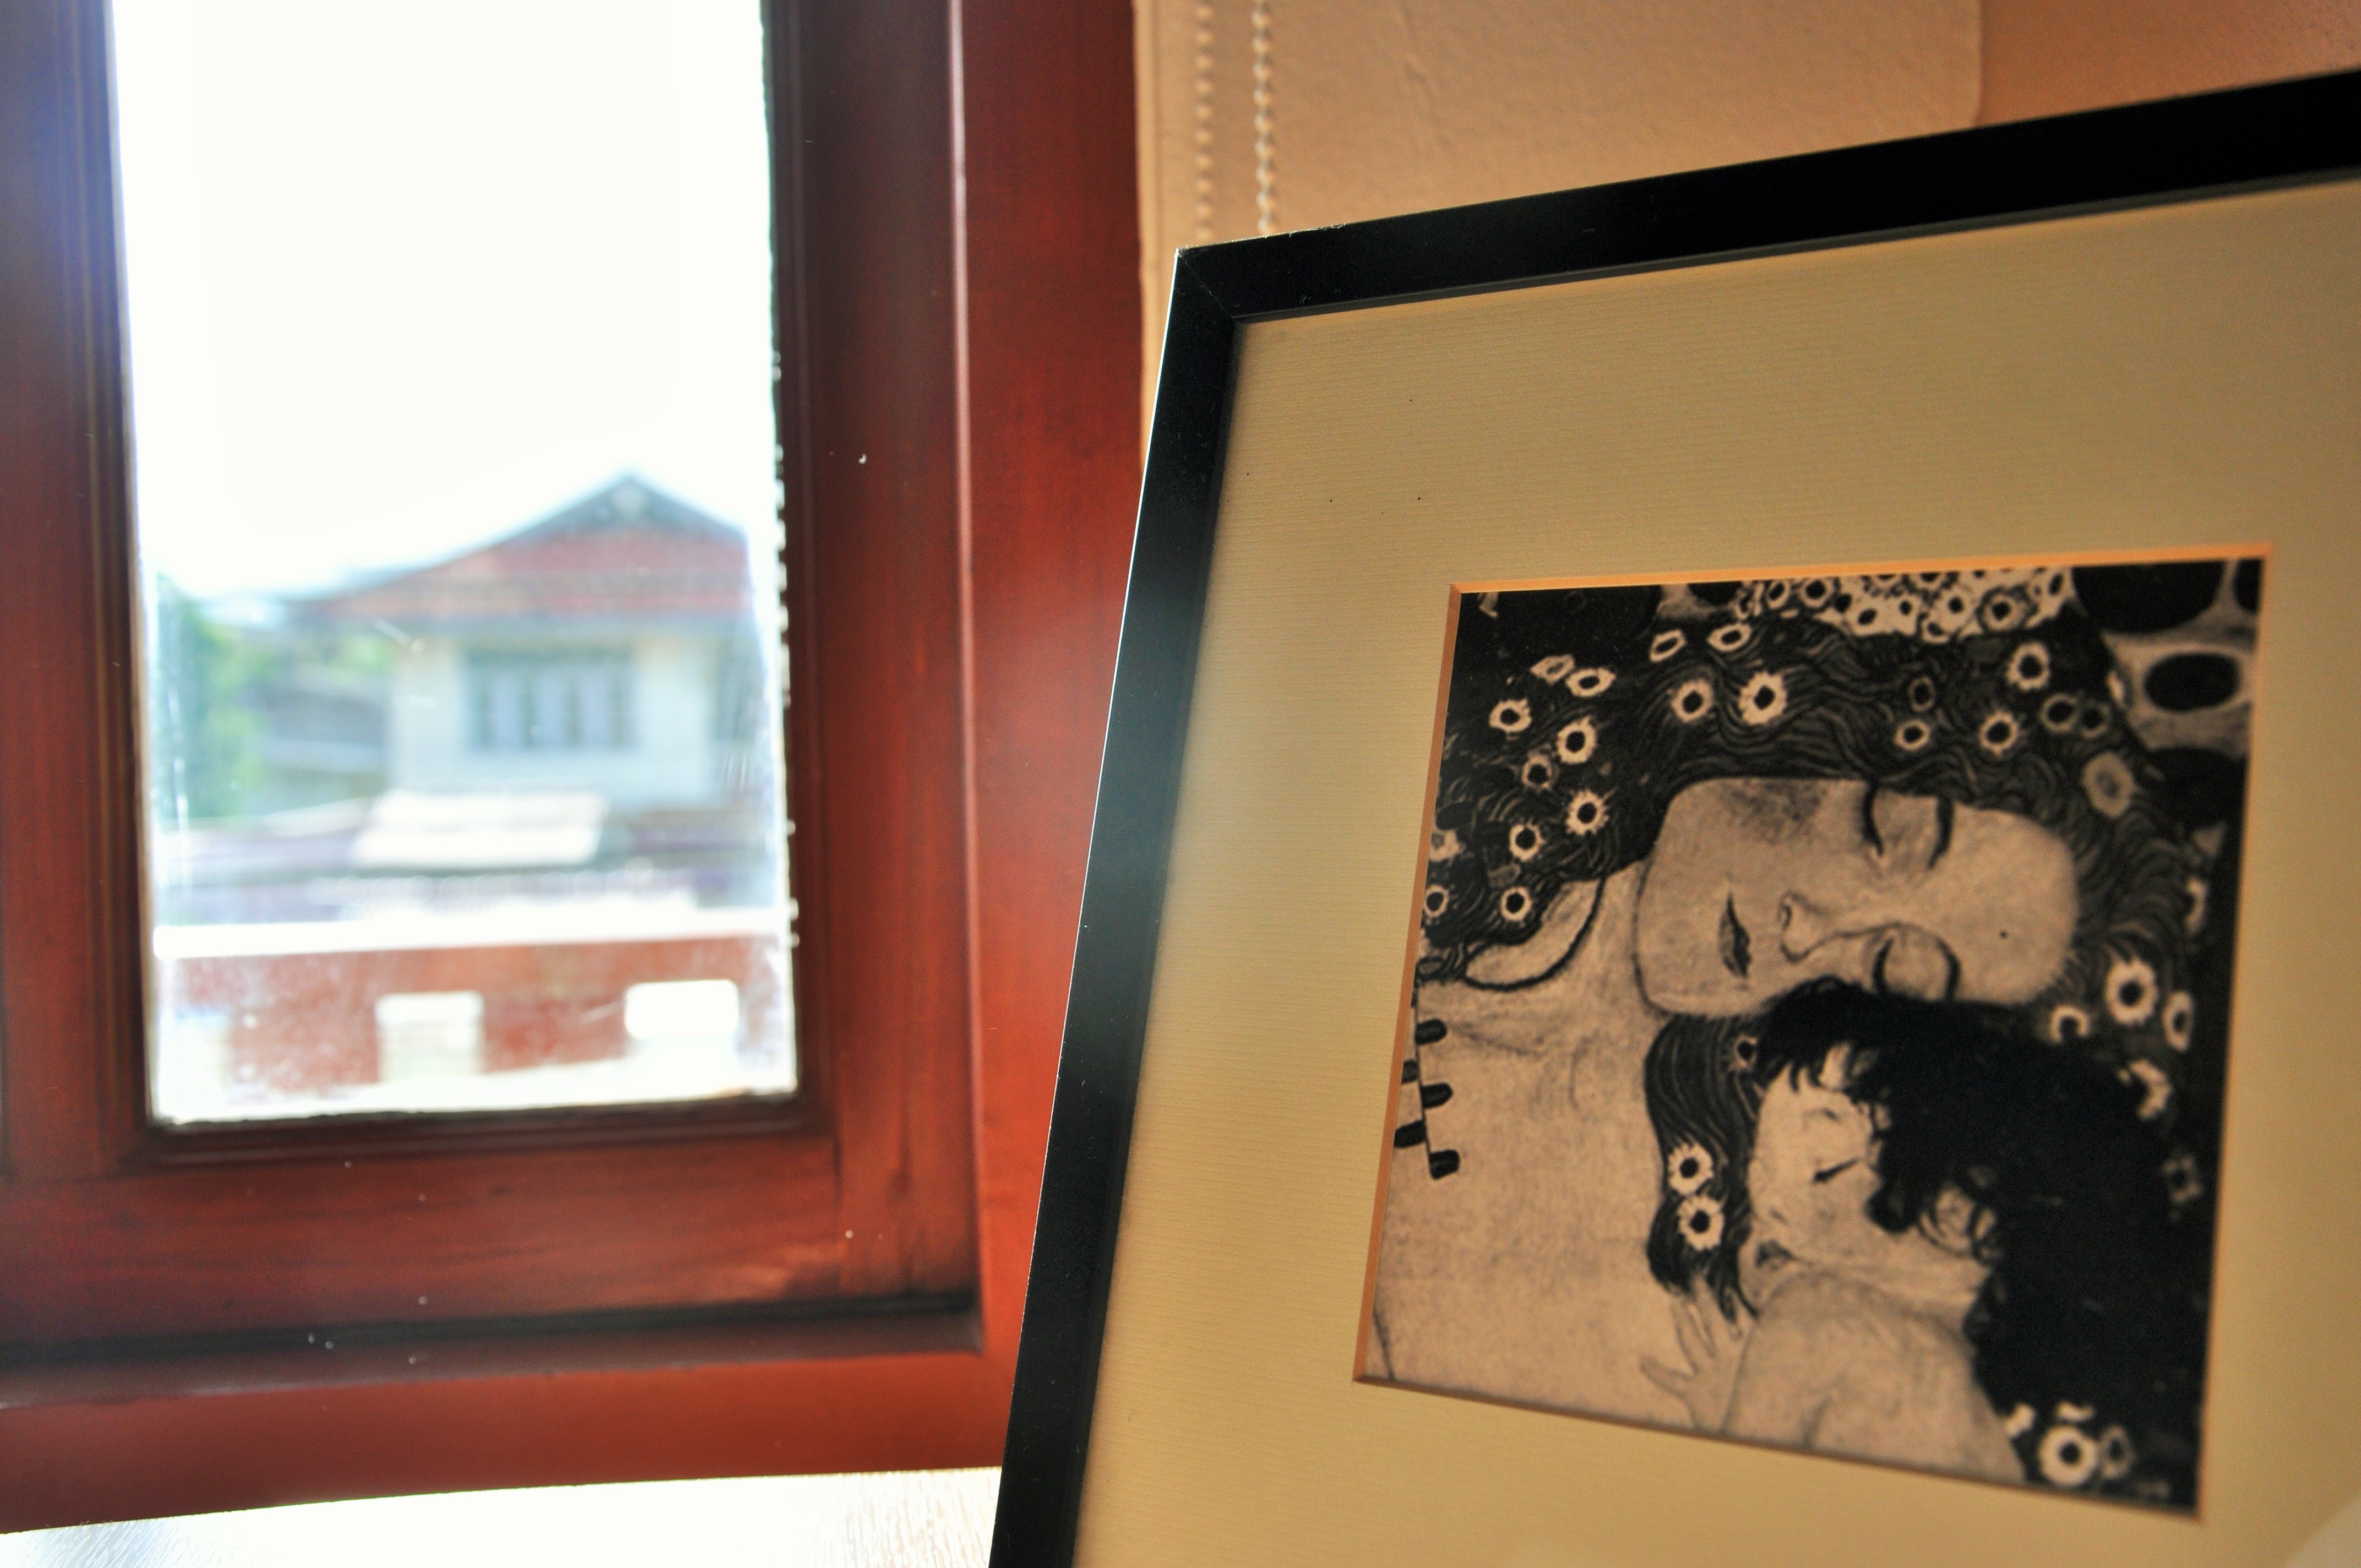
window, wall, interior design, art, design, picture frame, modern art